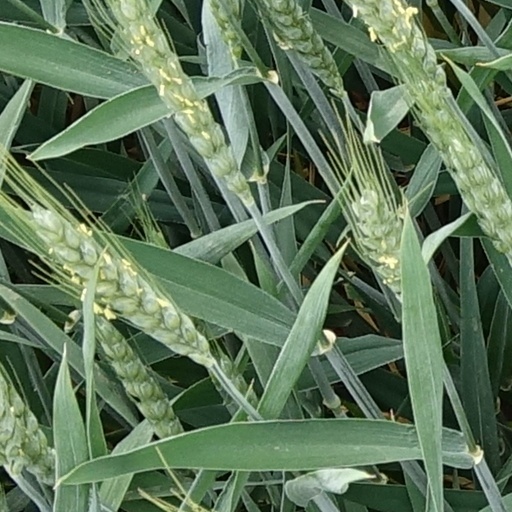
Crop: wheat